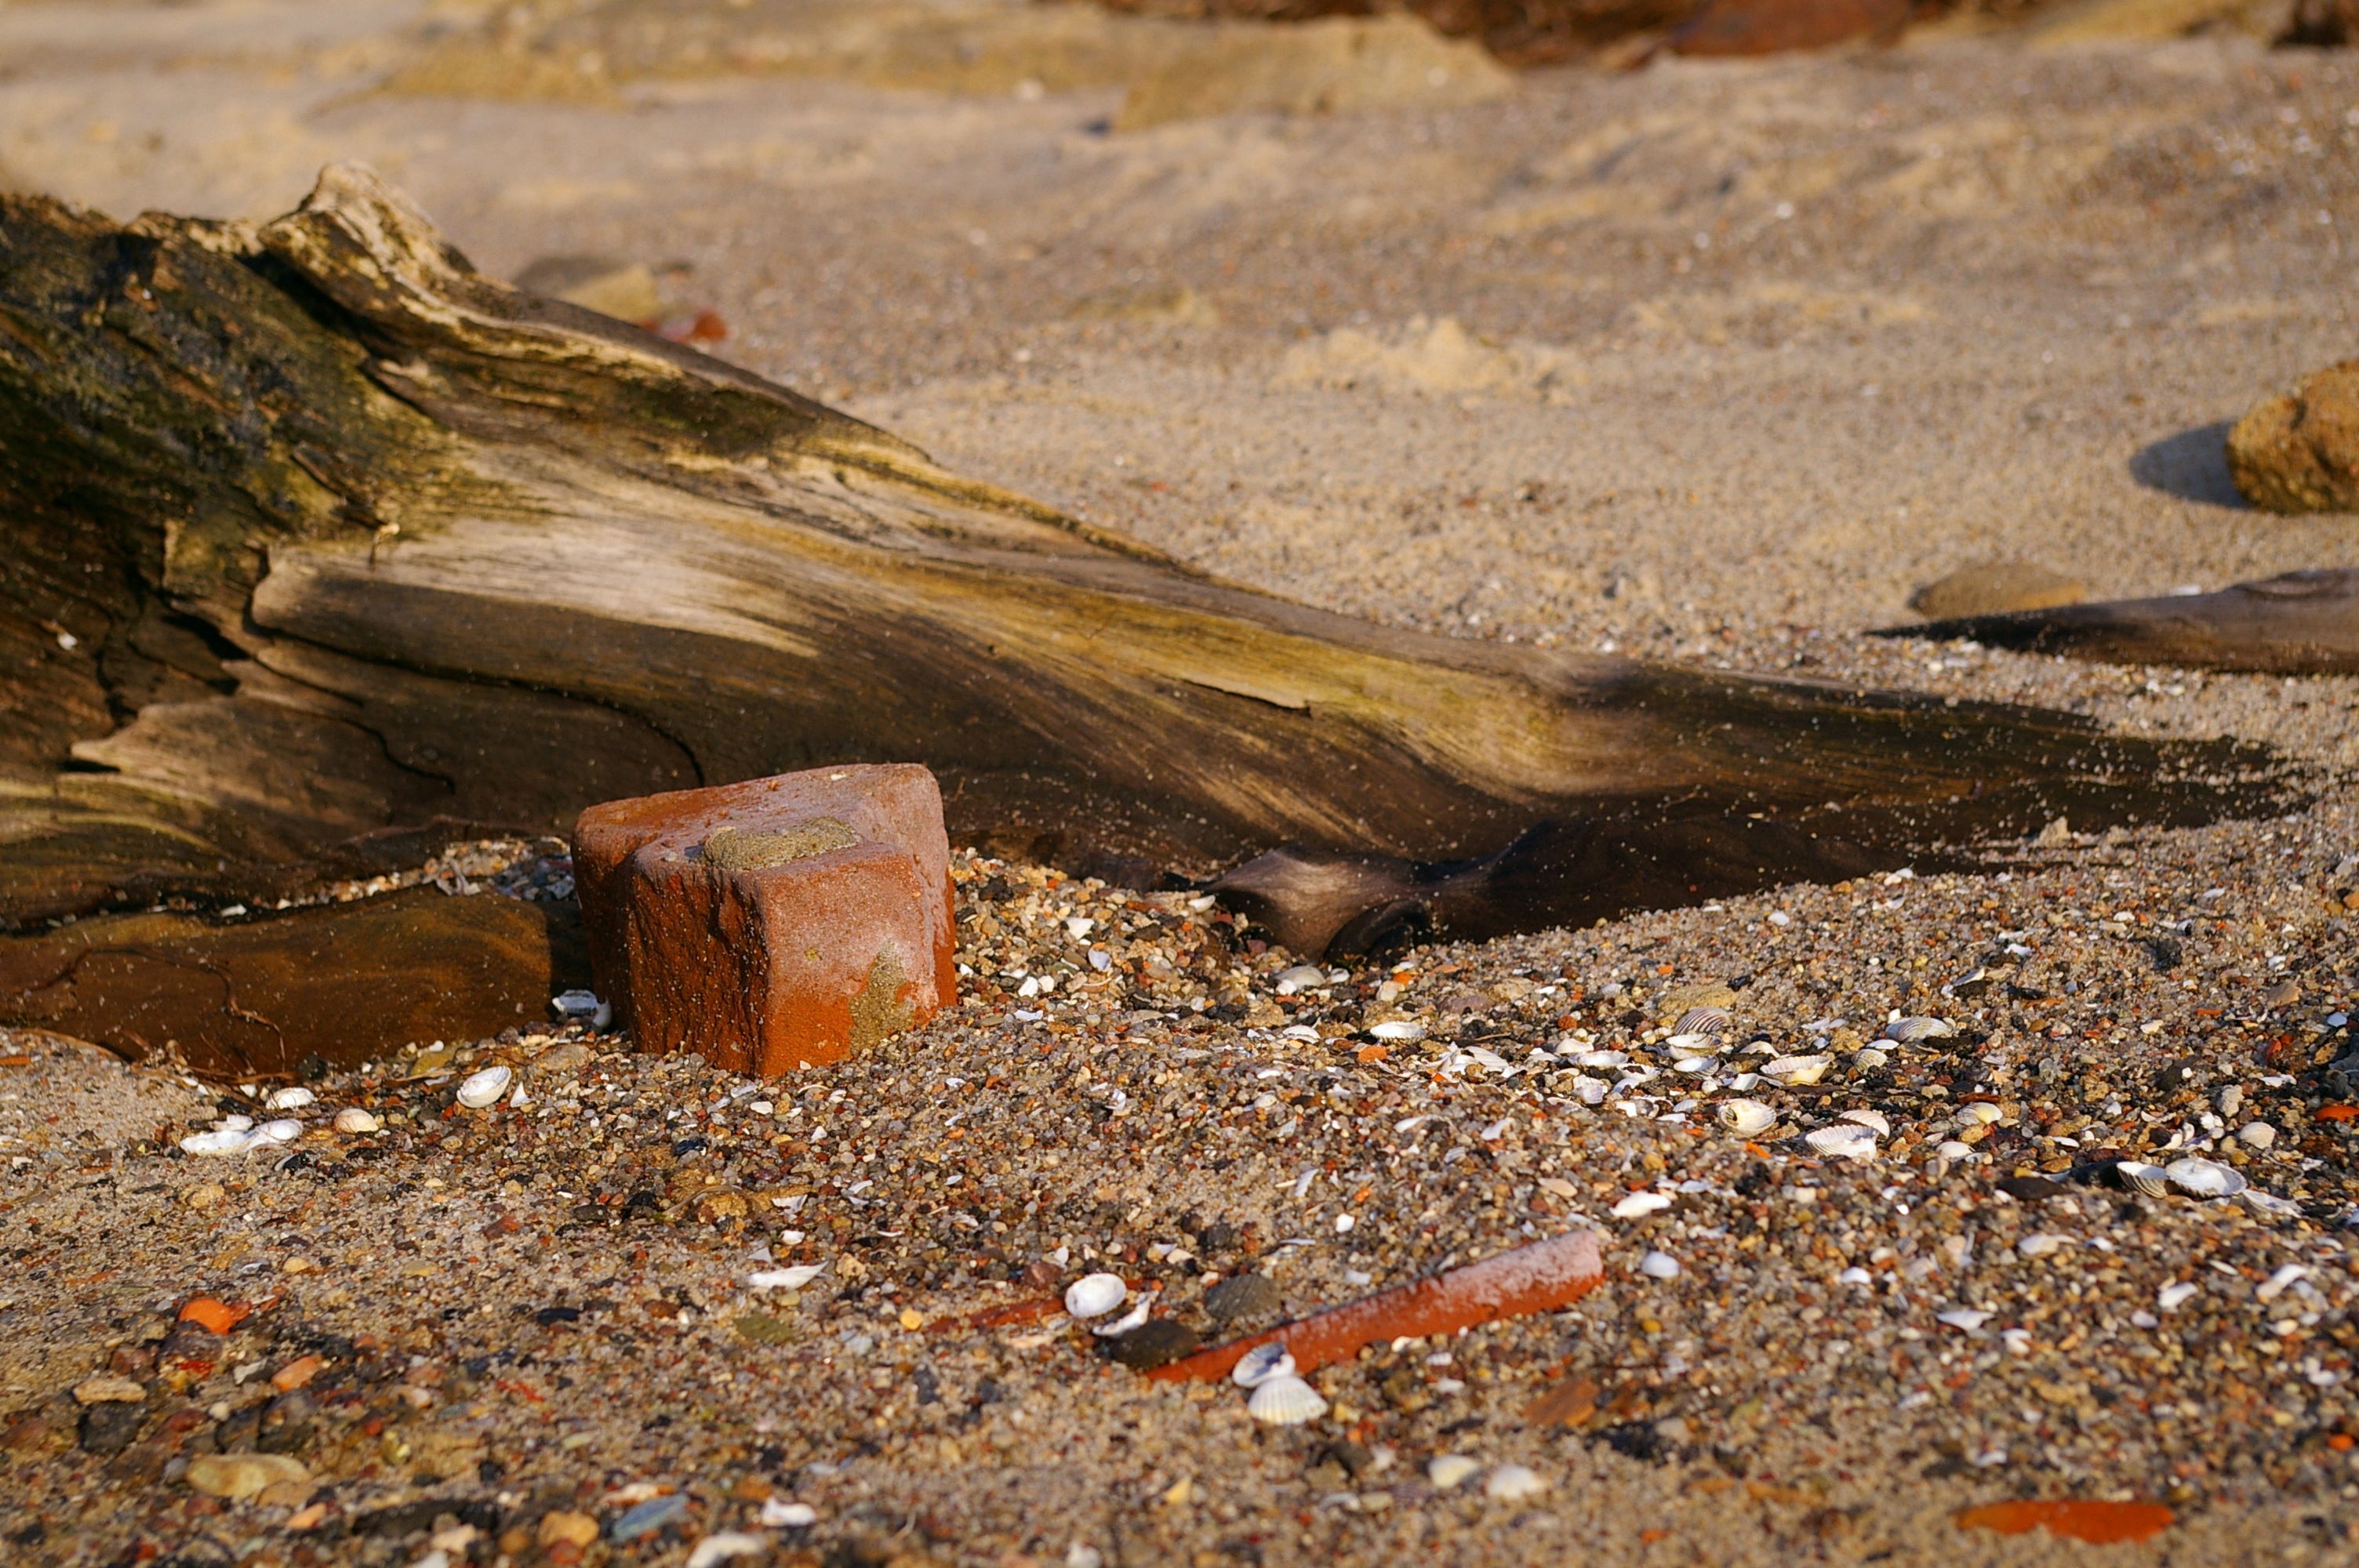
beach, landscape, sea, coast, water, nature, sand, rock, wood, track, hiking, leaf, summer, walk, wildlife, relax, holiday, soil, rest, lonely, material, relaxation, geology, quiet, maritime, booked, flotsam, mussels, coastal landscape, sand beach, migratory path, favorite place, walk on the beach, beach walk, shallow water